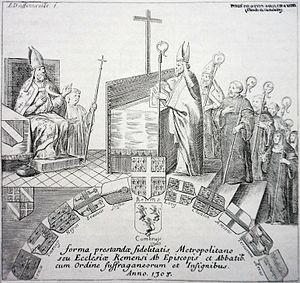
Gravure présentant les suffragants de l'érchevêque de Reims.
Le diocèse de Thérouanne est un ancien diocèse de l'Église catholique en France.
Cette page regroupe les évêques de Thérouanne, dans le nord de la France.